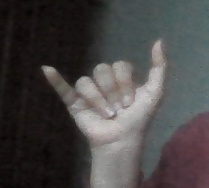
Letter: ya